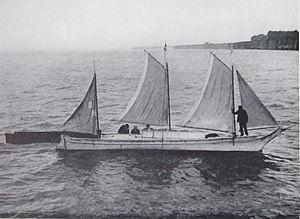
Tilikum est une pirogue monoxyle longue de 38 pieds et large de 5,6 pieds, construite par les Amérindiens Nootkas au début du XIXᵉ siècle. Elle fut achetée en 1901 en Colombie-Britannique par l’aventurier John Klaus Voss, qui la baptisa Tilikum, l’équipa pour la haute mer en renforçant sa structure, la ponta et lui ajouta une voilure de 21 m². Voss, qui désirait rééditer la circumnavigation de Joshua Slocum, mena son embarcation entre 1901 et 1904 sur les Trois Océans, de la côte Ouest de l’Amérique du Nord jusqu’en Angleterre. Il était accompagné d’un équipier ; l'un d’eux disparut en mer au large de l’Australie.